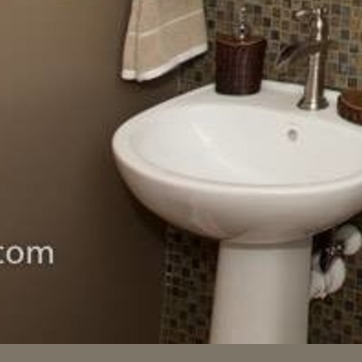
Material: ceramic